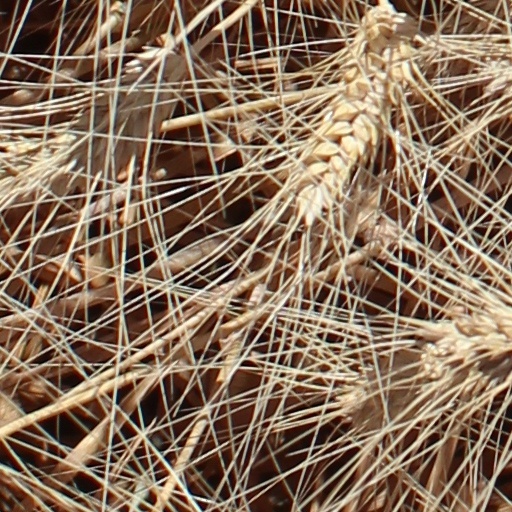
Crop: wheat